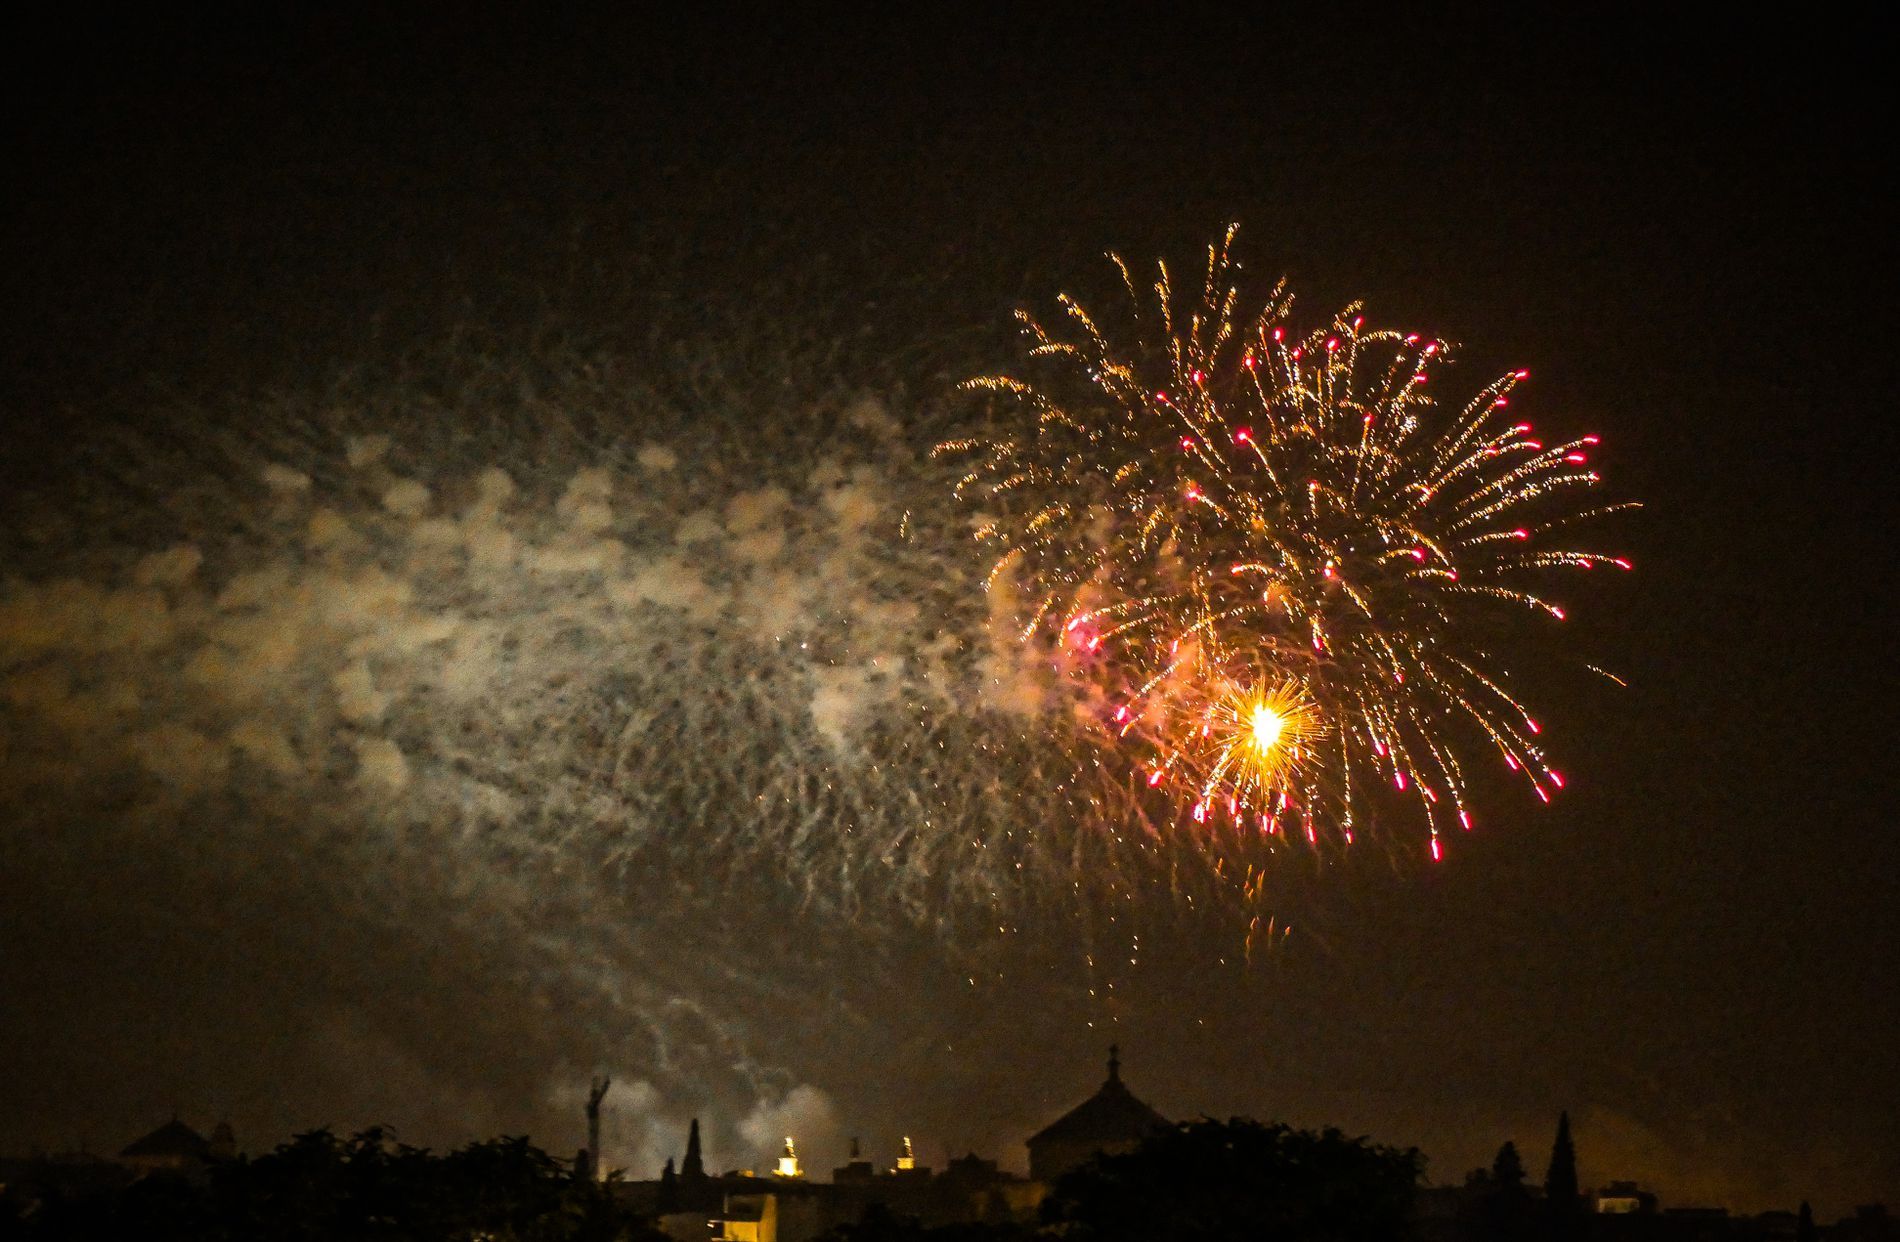
Fireworks illuminate a dark sky.
The shot depicts fireworks exploding in a dark sky, with red and some orange and yellow colors. Smoke from the fireworks' explosion spreads around them. Below, the skyline of a city appears at the bottom of the image, featuring church towers emitting a faint light.
This is a wide shot. It showcases the beauty of the fireworks. The dark color of the sky helps to clearly highlight the fireworks and their illumination. It was taken at night, as the sky and the city are dark.
Labels: Fireworks, Nature, Night, Outdoors, Flare, Light, Lighting, City, Sky, Smoke
Camera: Panasonic DC-TZ200D
Aperture: F5.3
Exposure: 1/8 sec
ISO: 3200
Focal length: 38.9 mm